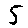
Label: 5